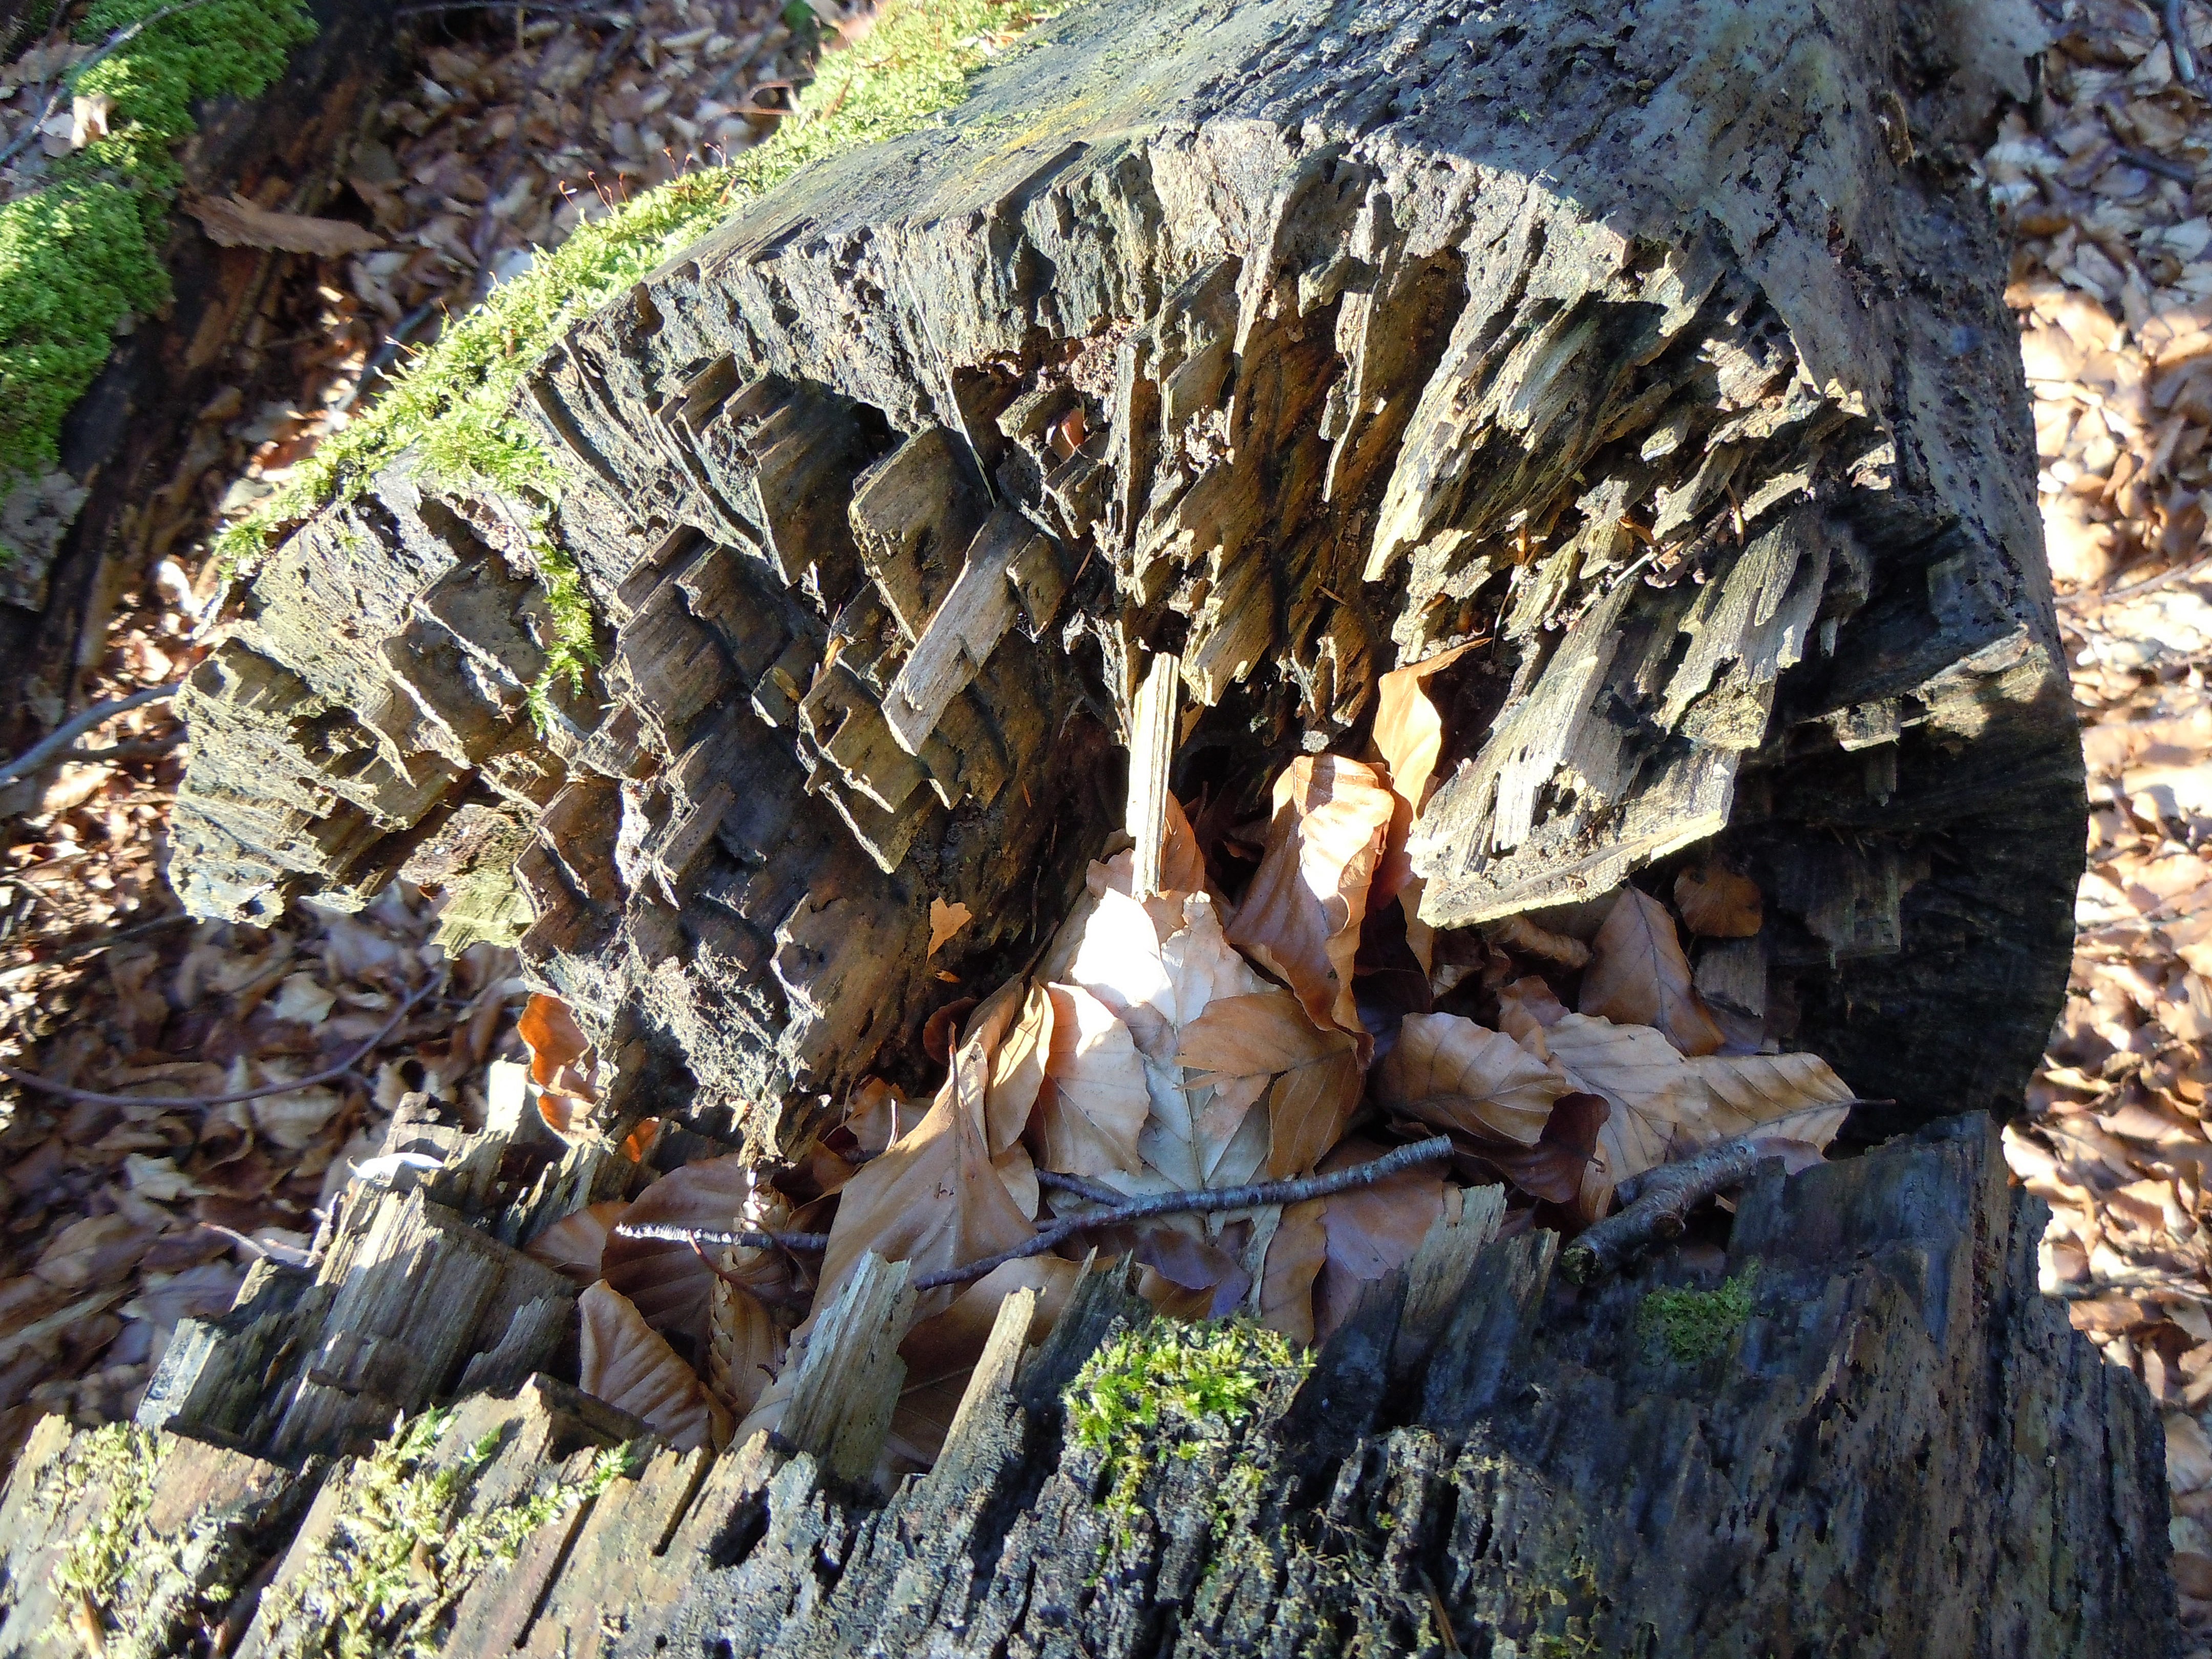
tree, rock, leaf, trunk, wildlife, log, autumn, broken, geology, rot, fragmented, burst, rotten wood